Glen Rice

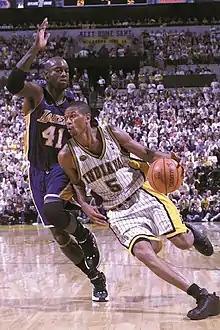
Rice defending Jalen Rose.

In 1999, Rice was again traded in exchange for fan favorite, Eddie Jones and Elden Campbell. The trade did not immediately sit well with Laker fans but Rice was considered the last piece of the puzzle for the Lakers to return to the NBA Finals. Rice was leaving a Hornets team in turmoil with many players demanding trades coming out of a 4-month lockout. Coach Cowens had resigned, Anthony Mason was out for the year, Rice was coming back from an elbow injury that he needed to have surgery on, and the owner was in legal trouble. The trade to the Lakers made Rice the third scorer behind Shaquille O'Neal and Kobe Bryant, a trio that general manager and Laker legend Jerry West envisioned would bring Los Angeles another NBA championship. The Lakers were swept by the San Antonio Spurs in the 1999 Playoffs, but Rice averaged 18 points per game.